John Haskell Calef

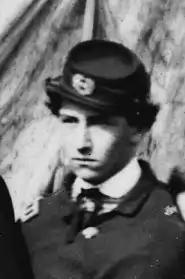
First Lieutenant John H. Calef, 1863. Library of Congress

John Haskell Calef (September 24, 1841 – January 4, 1912) was a career artillery officer in the United States Army, and a veteran of the American Civil War.